Ferris wheel

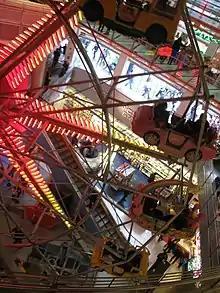
Indoor Ferris wheel in Toys-R-Us, New York City

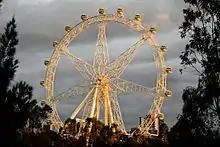
Southern Star (now Melbourne Star), tallest in the Southern Hemisphere, in 2008

Following the success of the London Eye since it opened in 2000, giant Ferris wheels have been proposed for many other cities; however, a large number of these projects have stalled or failed.